Audrey Hepburn

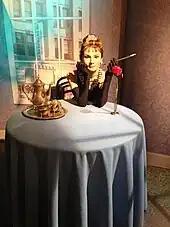
Waxwork of Hepburn at Madame Tussauds, London

After 1967, Hepburn chose to devote more time to her family and acted only occasionally. She attempted a comeback playing Maid Marian in the period piece "Robin and Marian" (1976) with Sean Connery co-starring as Robin Hood, which was moderately successful. Roger Ebert praised Hepburn's chemistry with Connery, writing, "Connery and Hepburn seem to have arrived at a tacit understanding between themselves about their characters. They glow. They really do seem in love. And they project as marvellously complex, fond, tender people; the passage of 20 years has given them grace and wisdom." Hepburn reunited with director Terence Young in the production of "Bloodline" (1979), sharing top-billing with Ben Gazzara, James Mason, and Romy Schneider. The film, an international intrigue amid the jet-set, was a critical and box-office failure. Hepburn's last starring role in a feature film was opposite Gazzara in the comedy "They All Laughed" (1981), directed by Peter Bogdanovich. The film was overshadowed by the murder of one of its stars, Dorothy Stratten, and received only a limited release. Six years later, Hepburn co-starred with Robert Wagner in a made-for-television caper film, "Love Among Thieves" (1987).